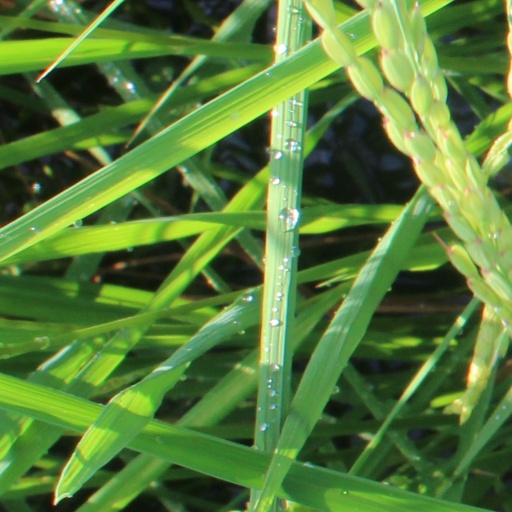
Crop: rice